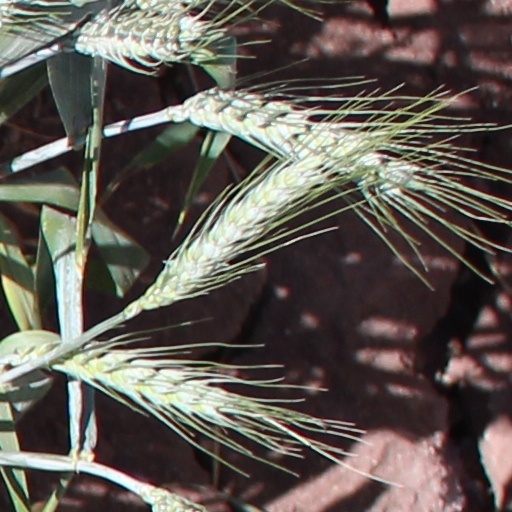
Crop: wheat